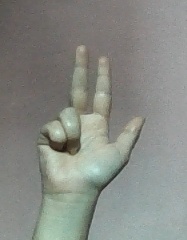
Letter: al